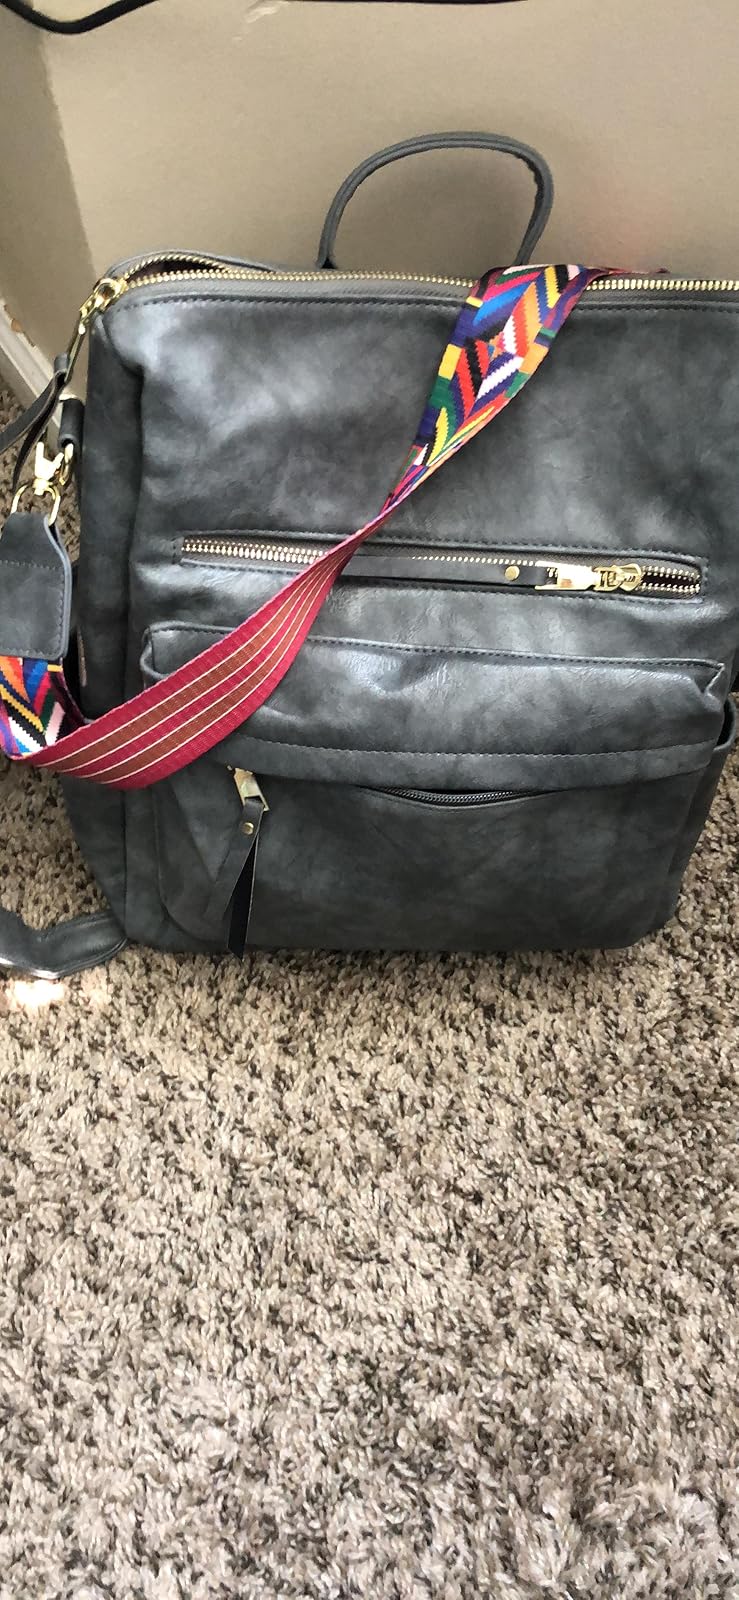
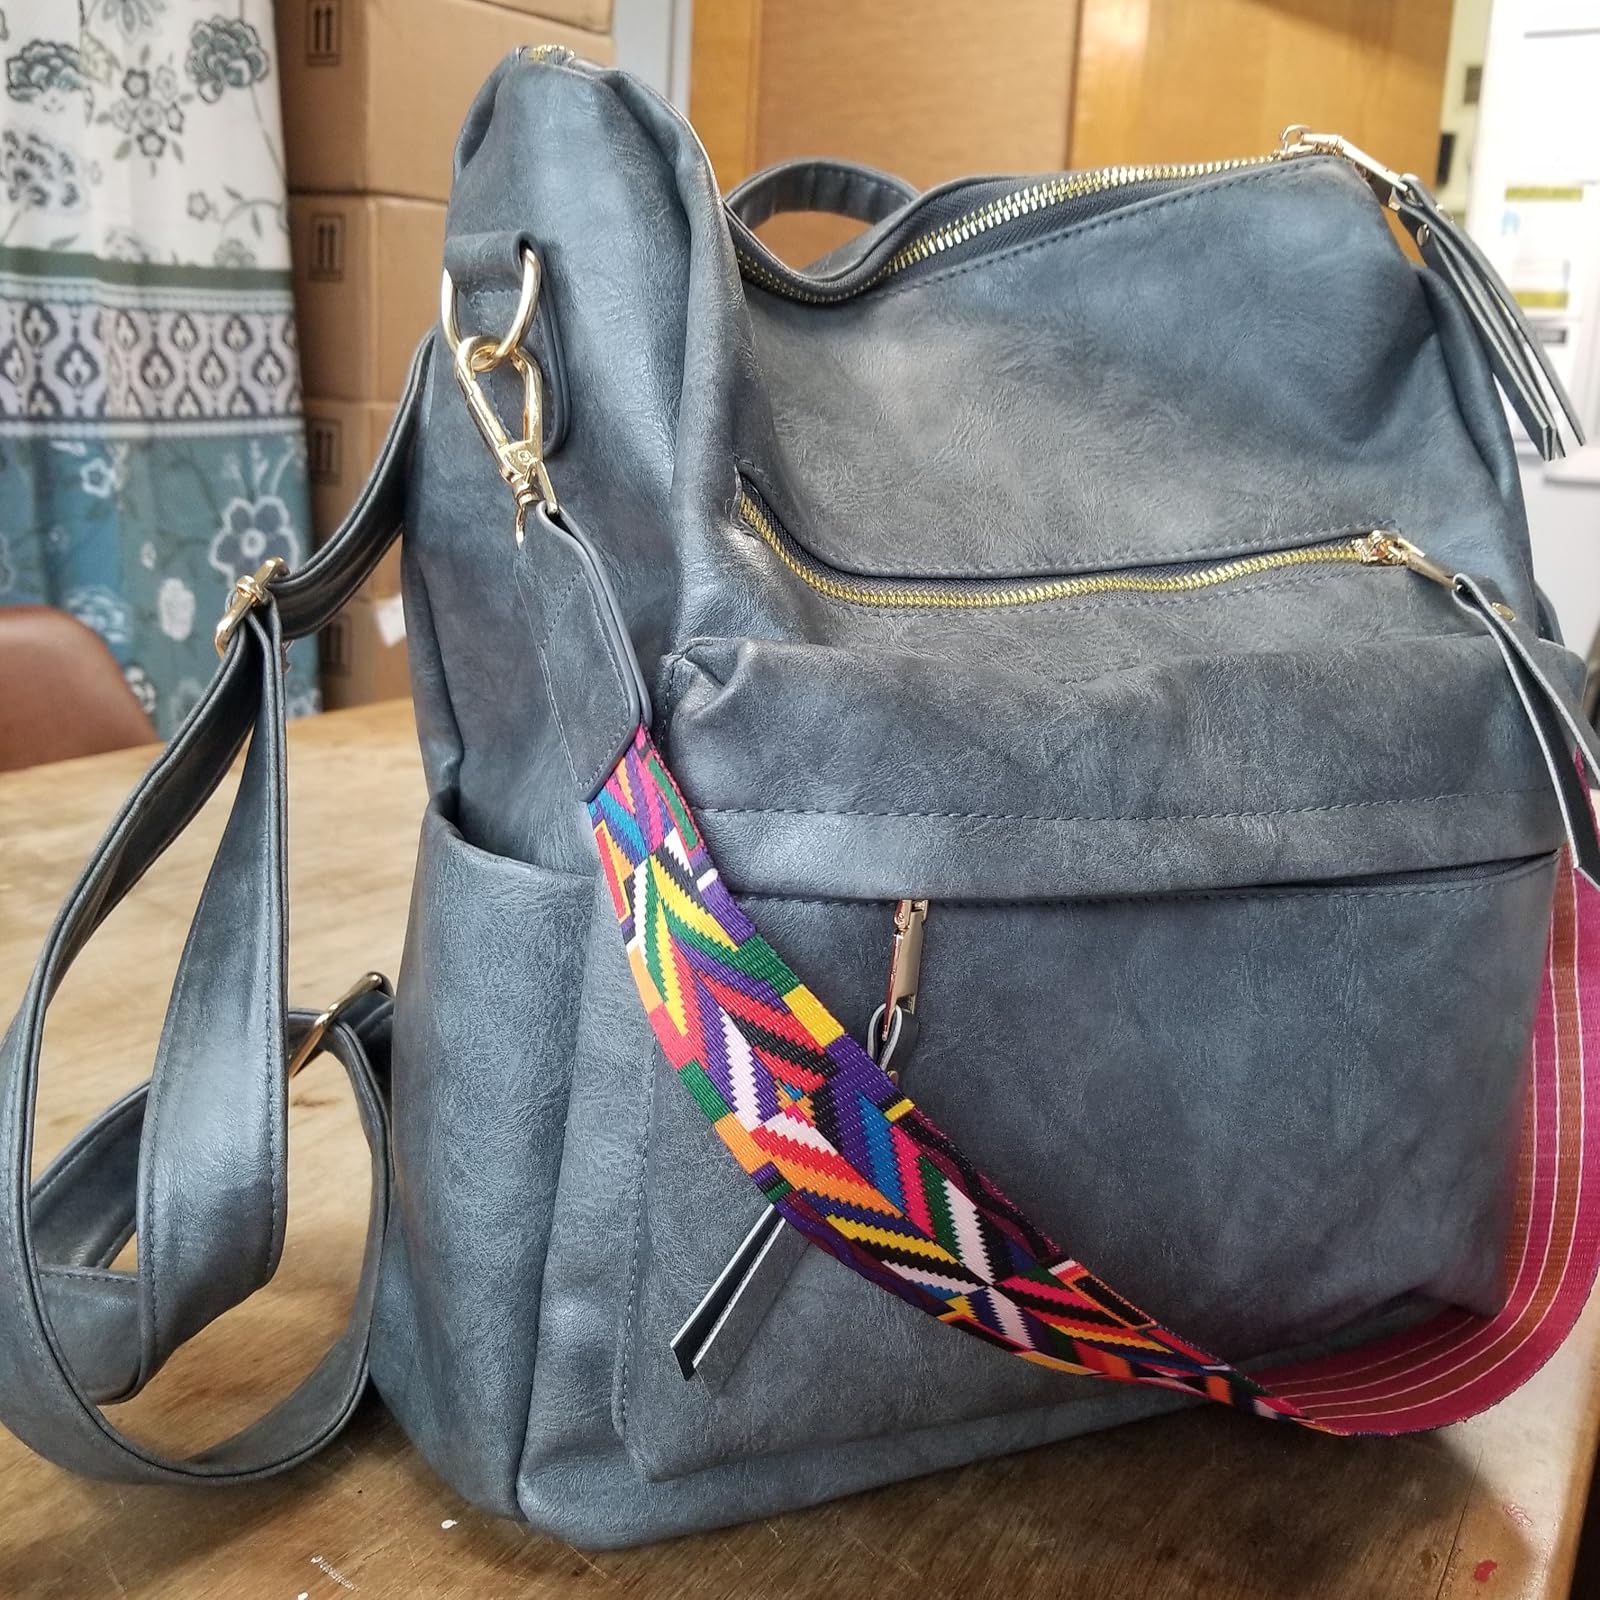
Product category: accessories_handbag
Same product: yes